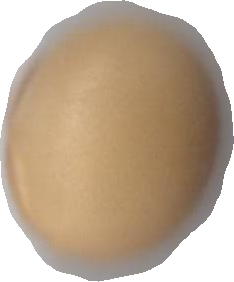
Variety: Dega